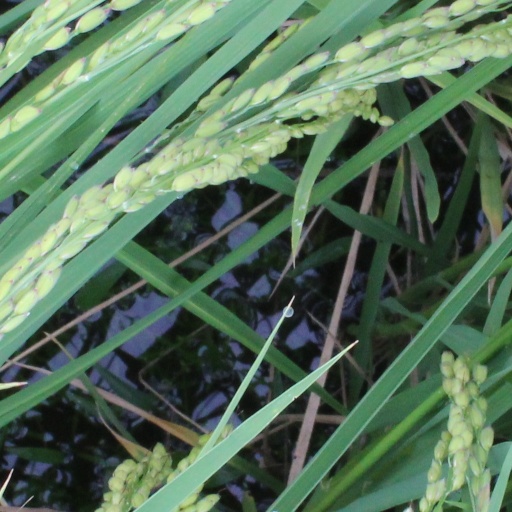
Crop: rice